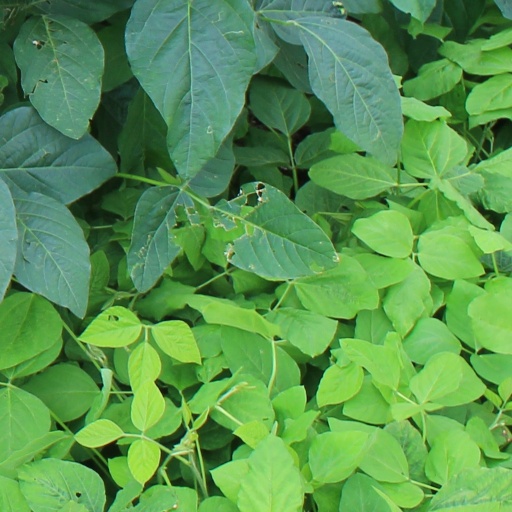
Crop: soybean